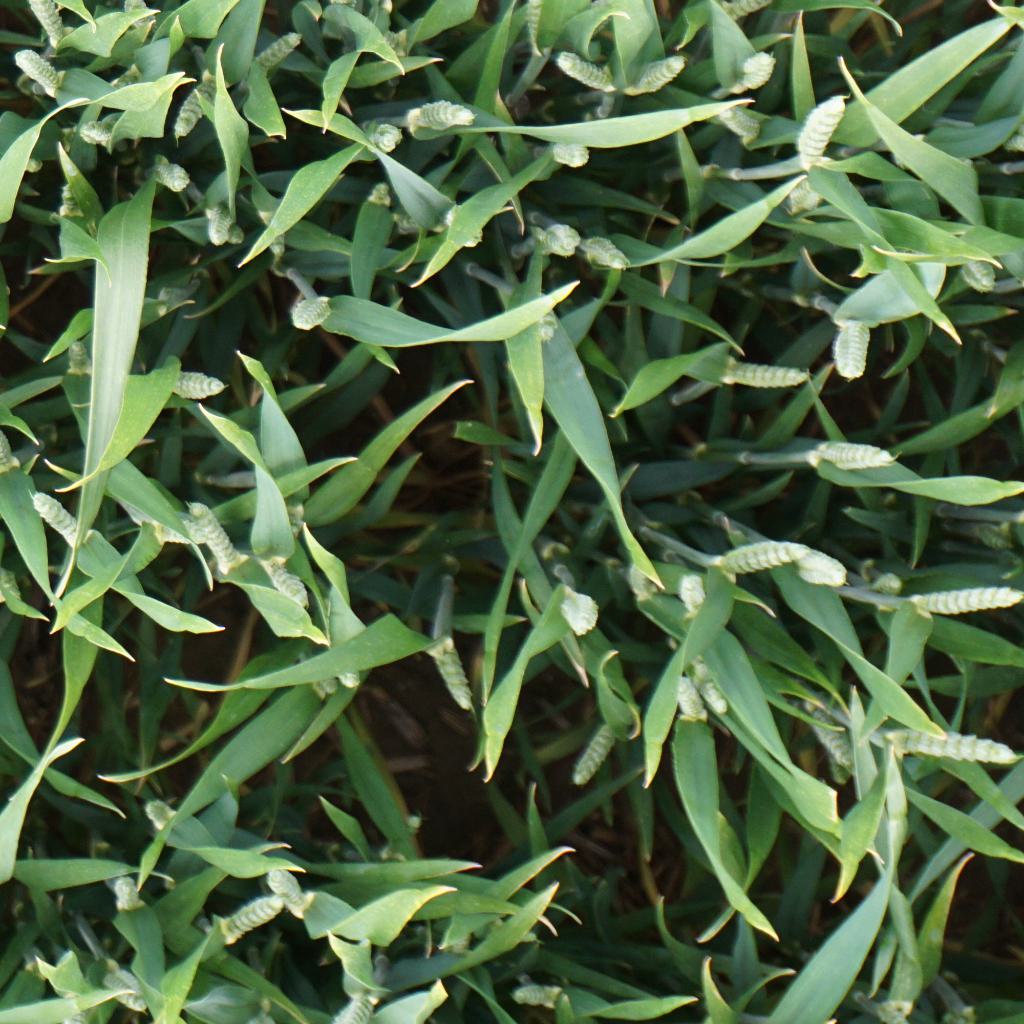
Country: France
Location: Gréoux
Wheat development stage: Post-flowering